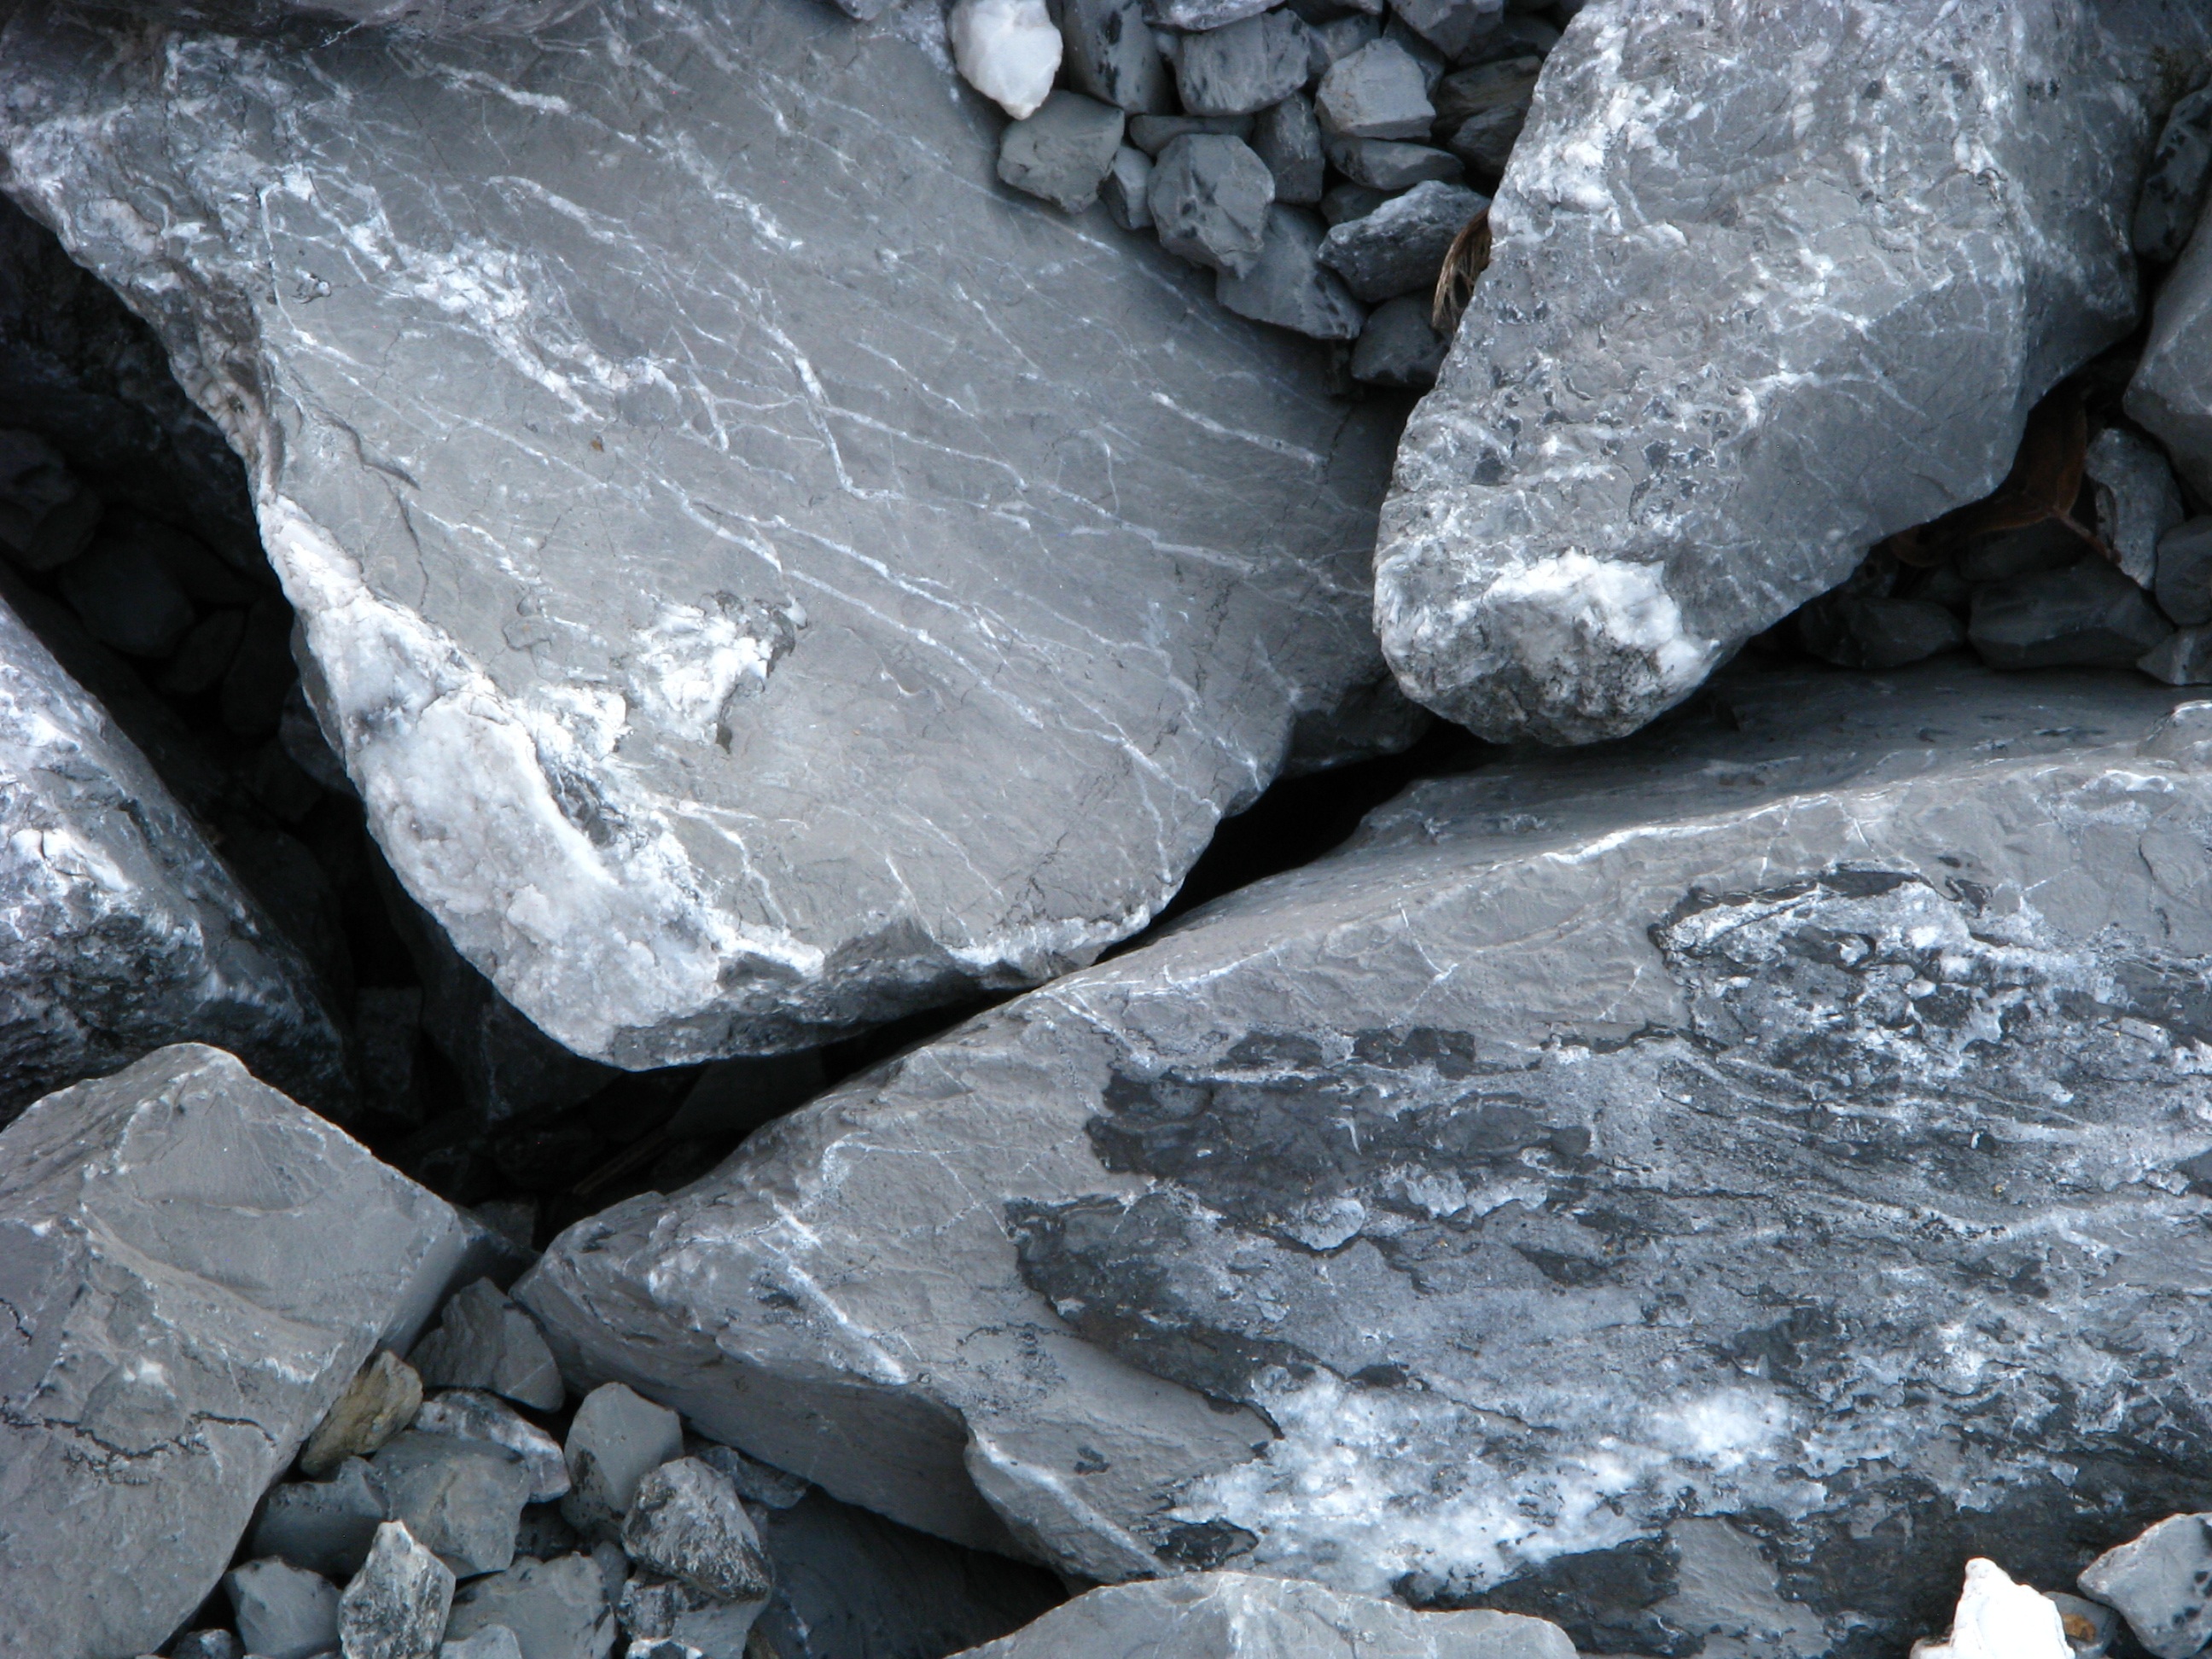
rock, formation, ice, stone wall, garden, material, stones, rubble, geology, gravel, boulder, bedrock, steinig, igneous rock